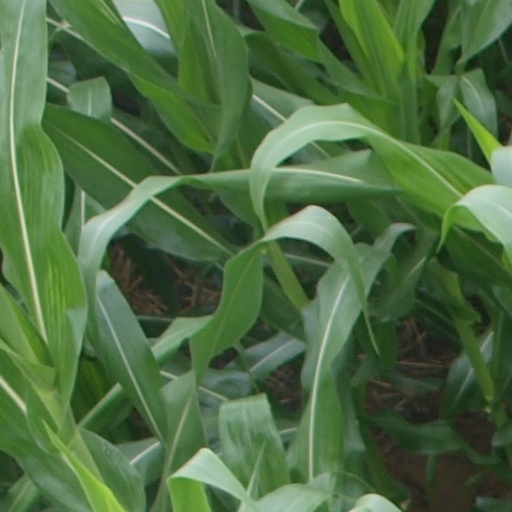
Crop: maize; corn